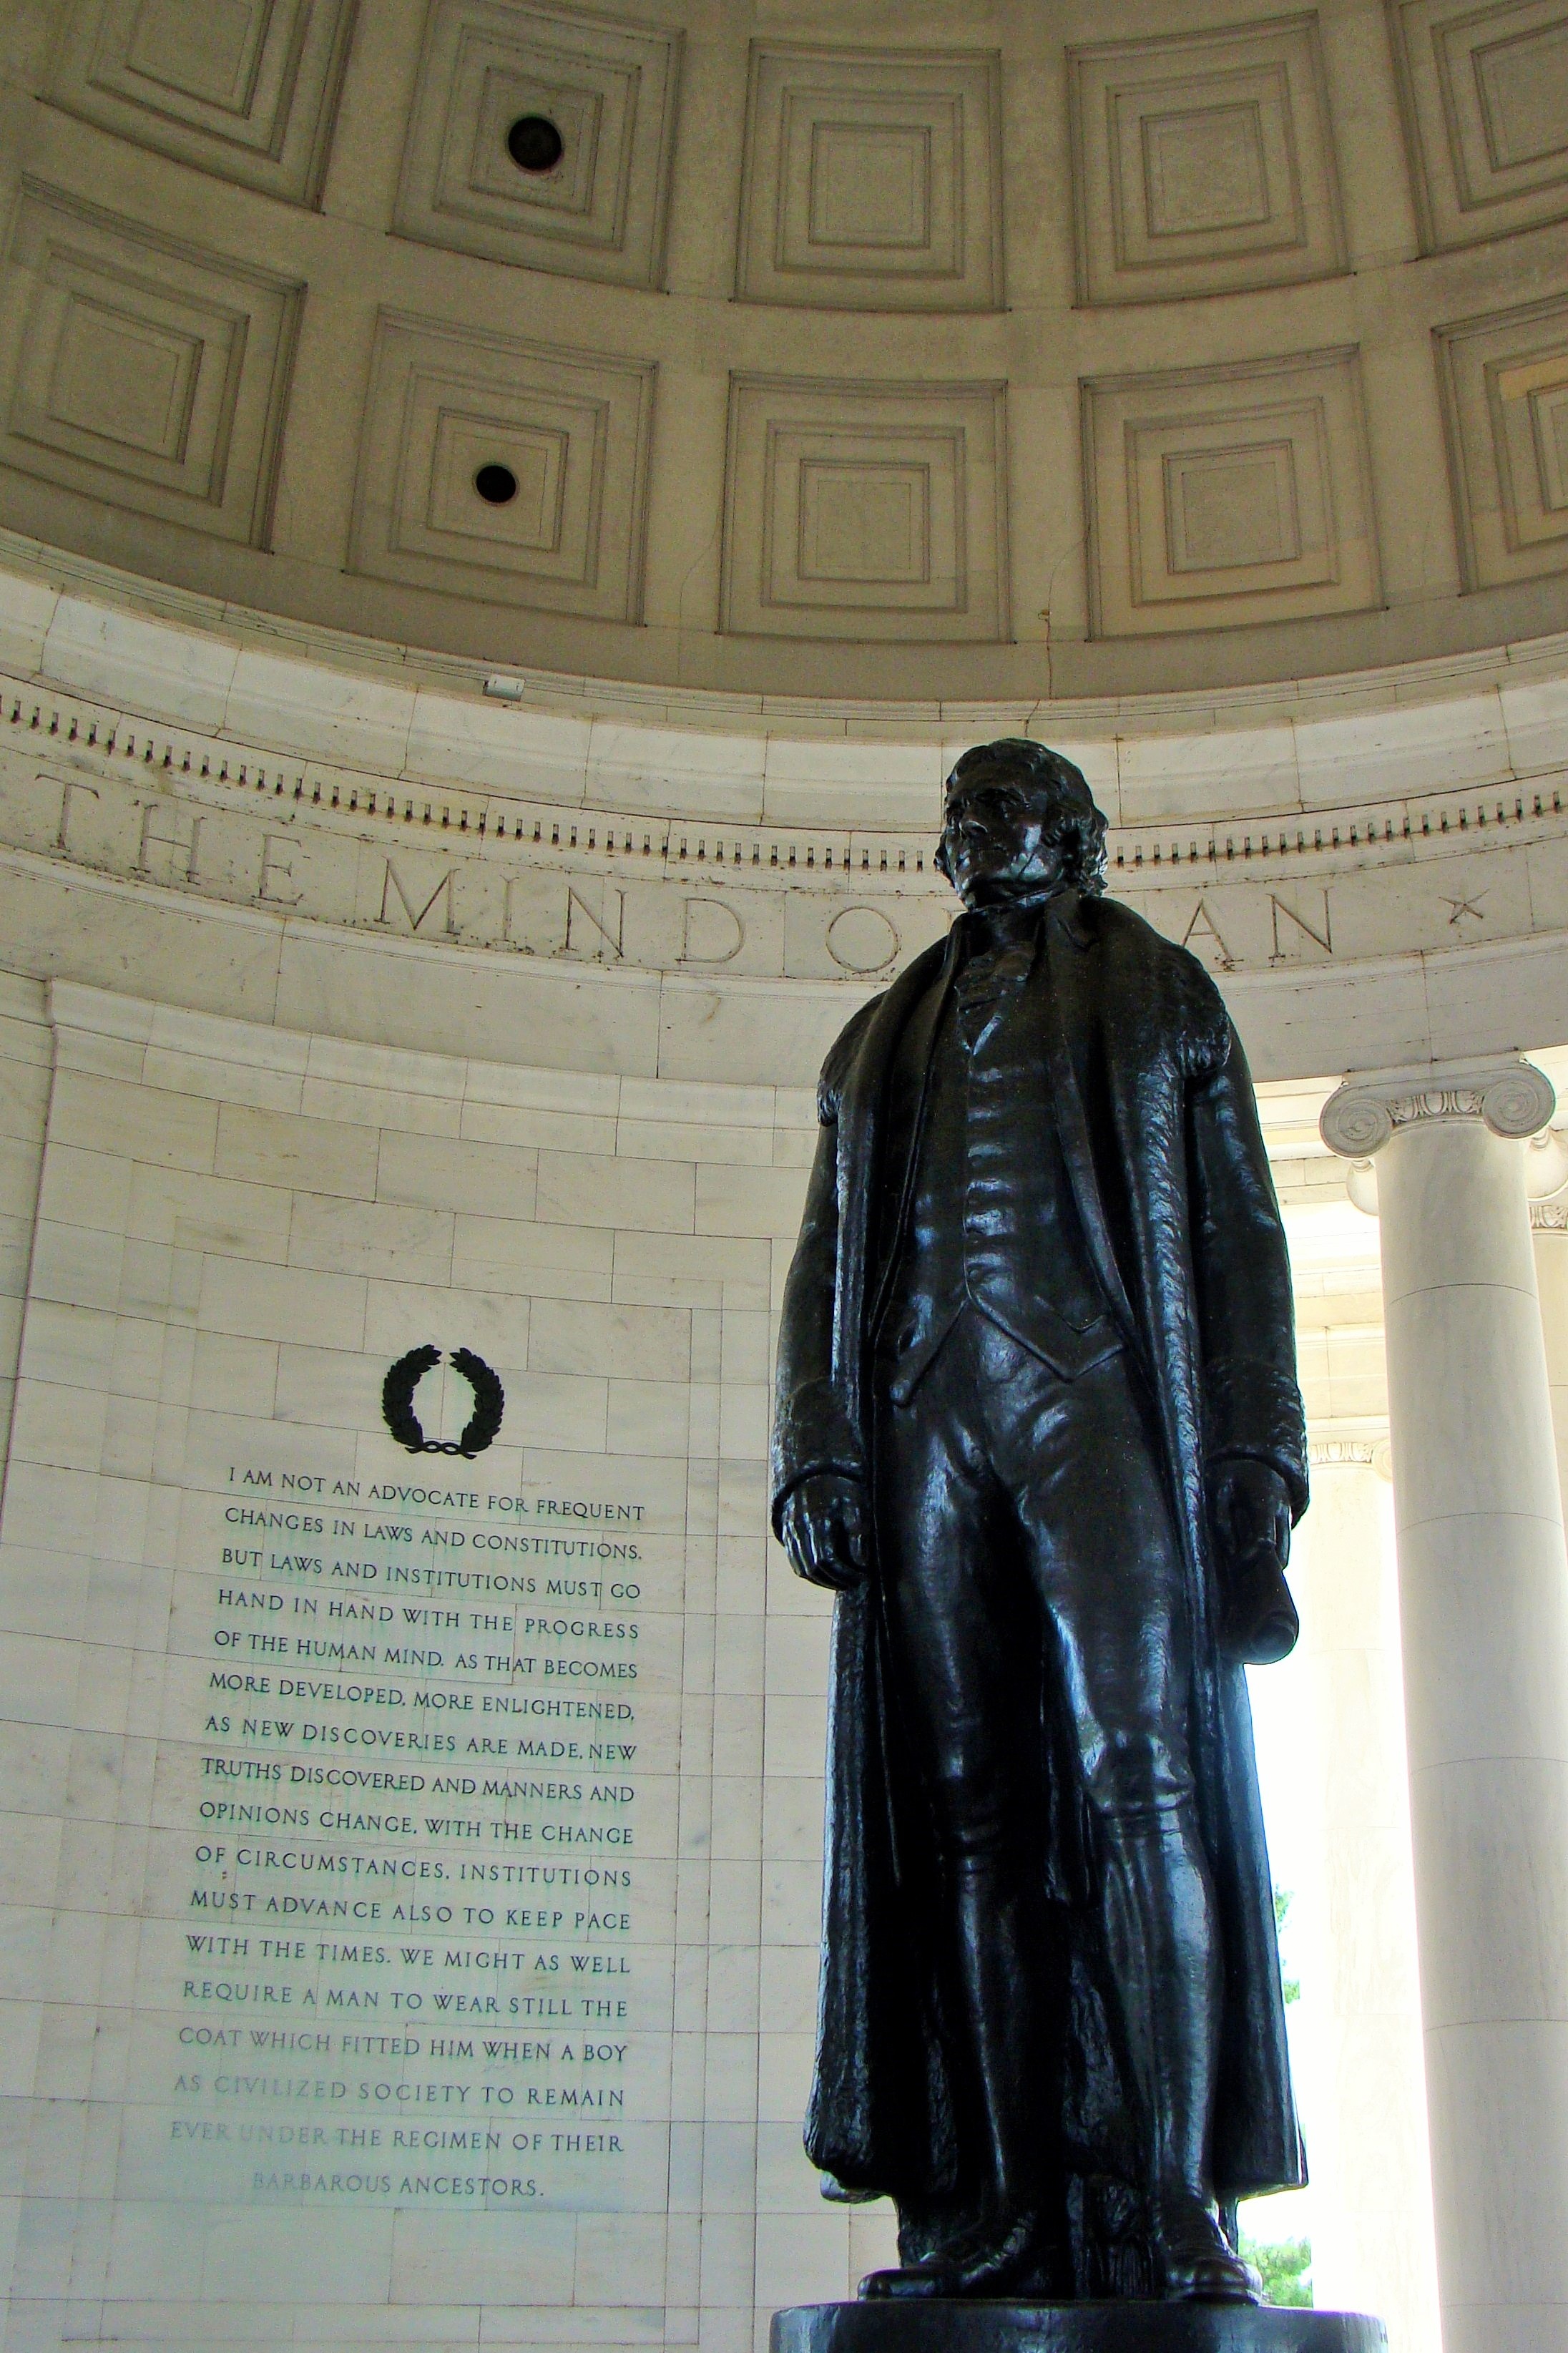
monument, statue, america, sculpture, art, temple, tourist attraction, carving, washington dc, ancient history, us history, thomas jefferson memorial, founding father, us landmark